Family Man (Fear Itself)

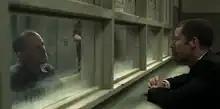
Dennis Mahoney talks to Brautigan

"Family Man" is the third episode of the NBC horror anthology "Fear Itself".